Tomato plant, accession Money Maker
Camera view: vertical (180 deg); turntable rotation: 30 degrees
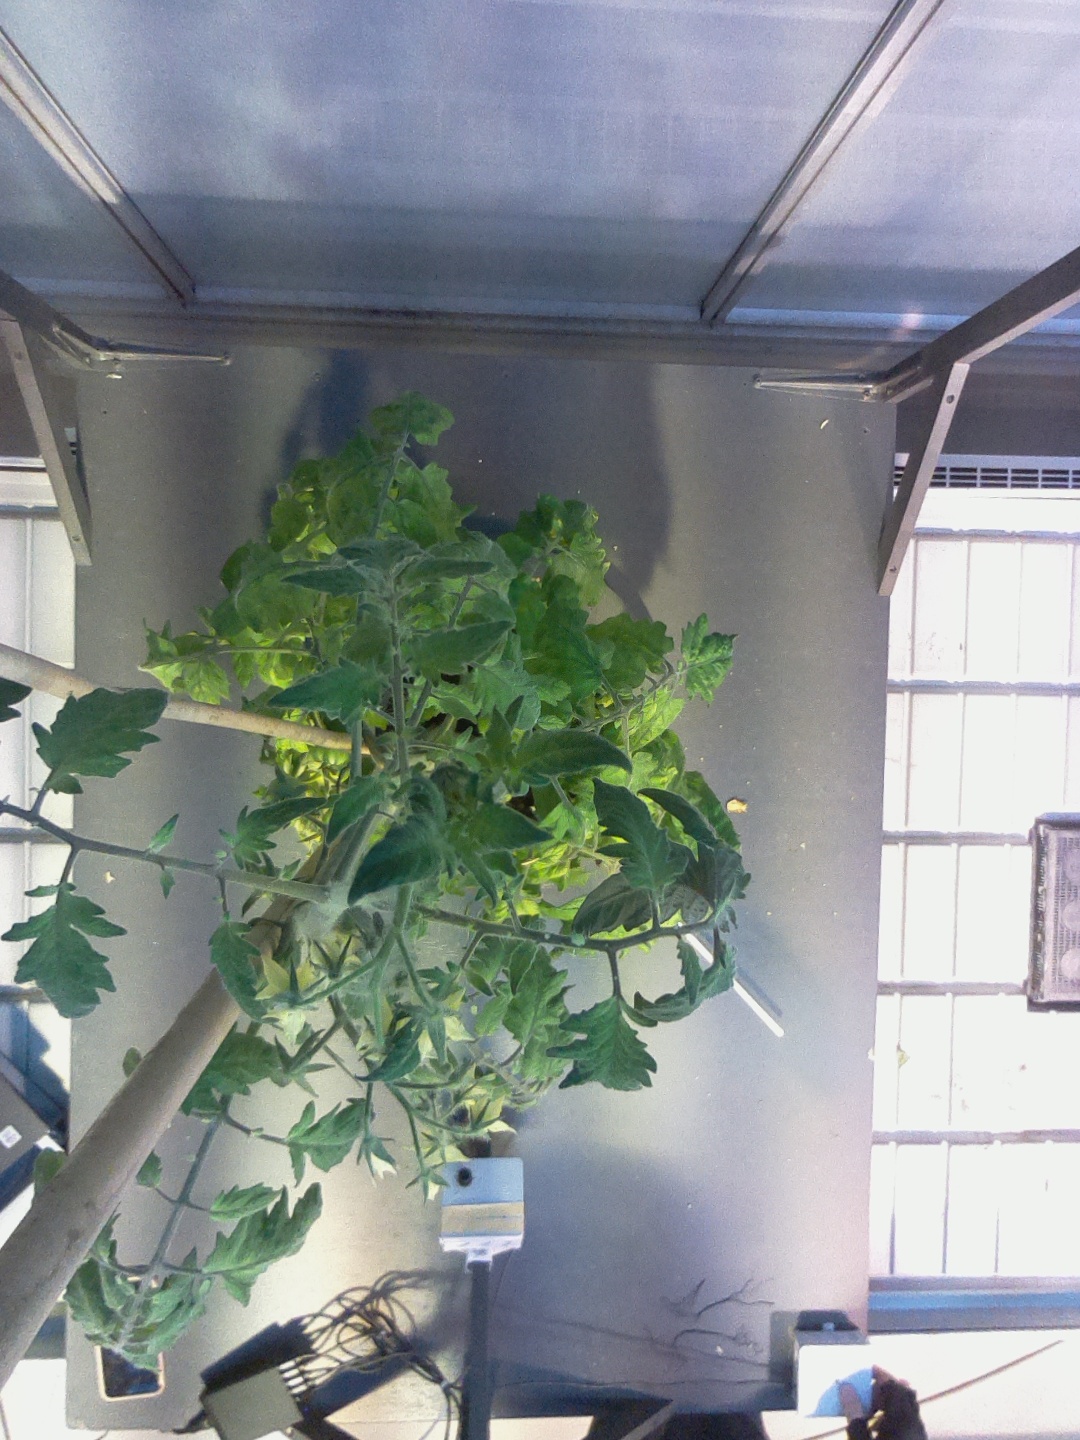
BBCH growth stage 72: 20%-30% of final fruit size